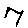
Label: 7